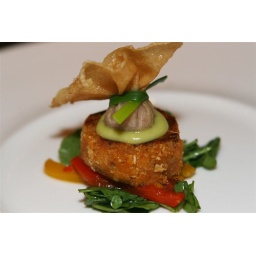
Crab cake set over tossed water cress salad, topped with golden fried taro pouch